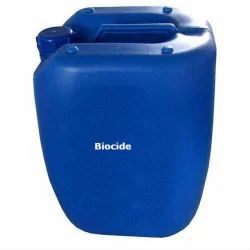
Label: Cooling_Tower_Oxidising_Biocide_Chemical